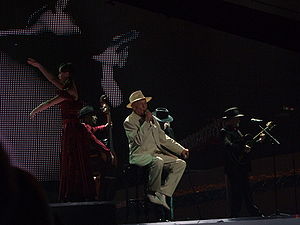
Kroatien i Eurovision Song Contest
Kraljevi ulice & 75 cents i Beograd (2008)
Kroatien debuterede i Eurovision Song Contest som selvstændigt land i 1993 og deltog herefter hvert år indtil 2013.